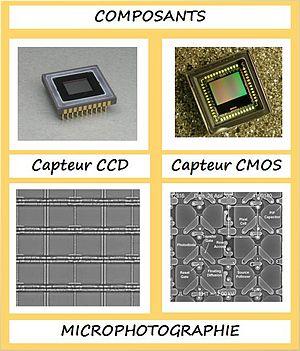
image couplées de capteurs CCD et CMOS
Un semi-conducteur est un matériau qui a les caractéristiques électriques d'un isolant, mais pour lequel la probabilité qu'un électron puisse contribuer à un courant électrique, quoique faible, est suffisamment importante. En d'autres termes, la conductivité électrique d'un semi-conducteur est intermédiaire entre celle des métaux et celle des isolants.